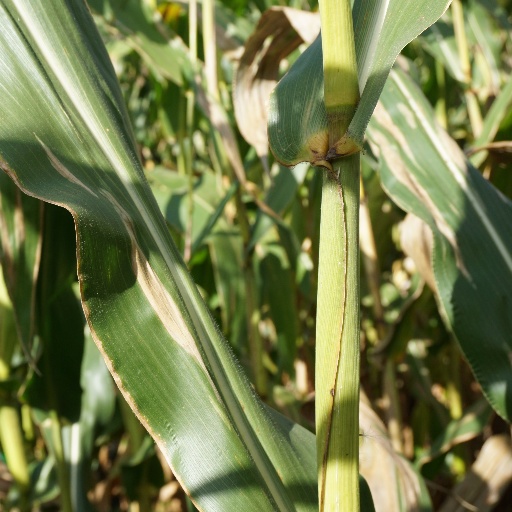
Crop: maize; corn